Pitch-accent language

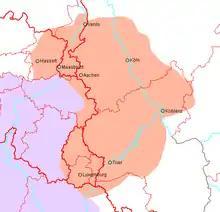
Extent (orange) of pitch usage in Benelux, Germany and France at the beginning of the 20th century

A pitch accent is found in the following Rhinelandic languages or dialects: Limburgish, Ripuarian and Moselle Franconian (excluding Luxembourgish). They are sometimes collectively referred to as West Central German tonal languages.